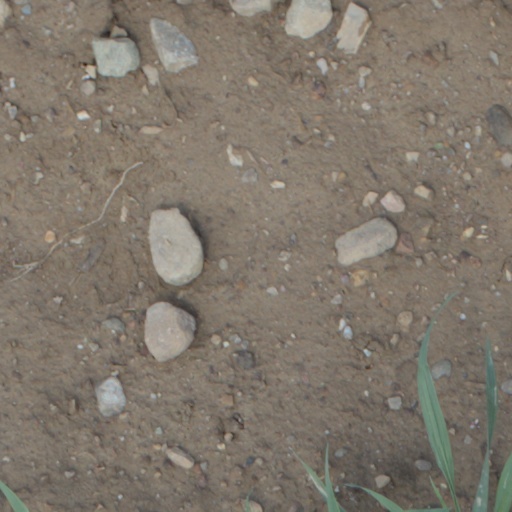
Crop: wheat